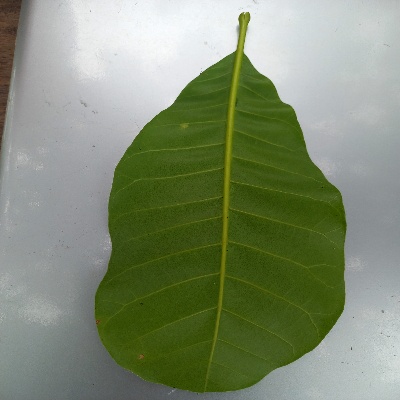
Crop: Cashew
Condition: healthy